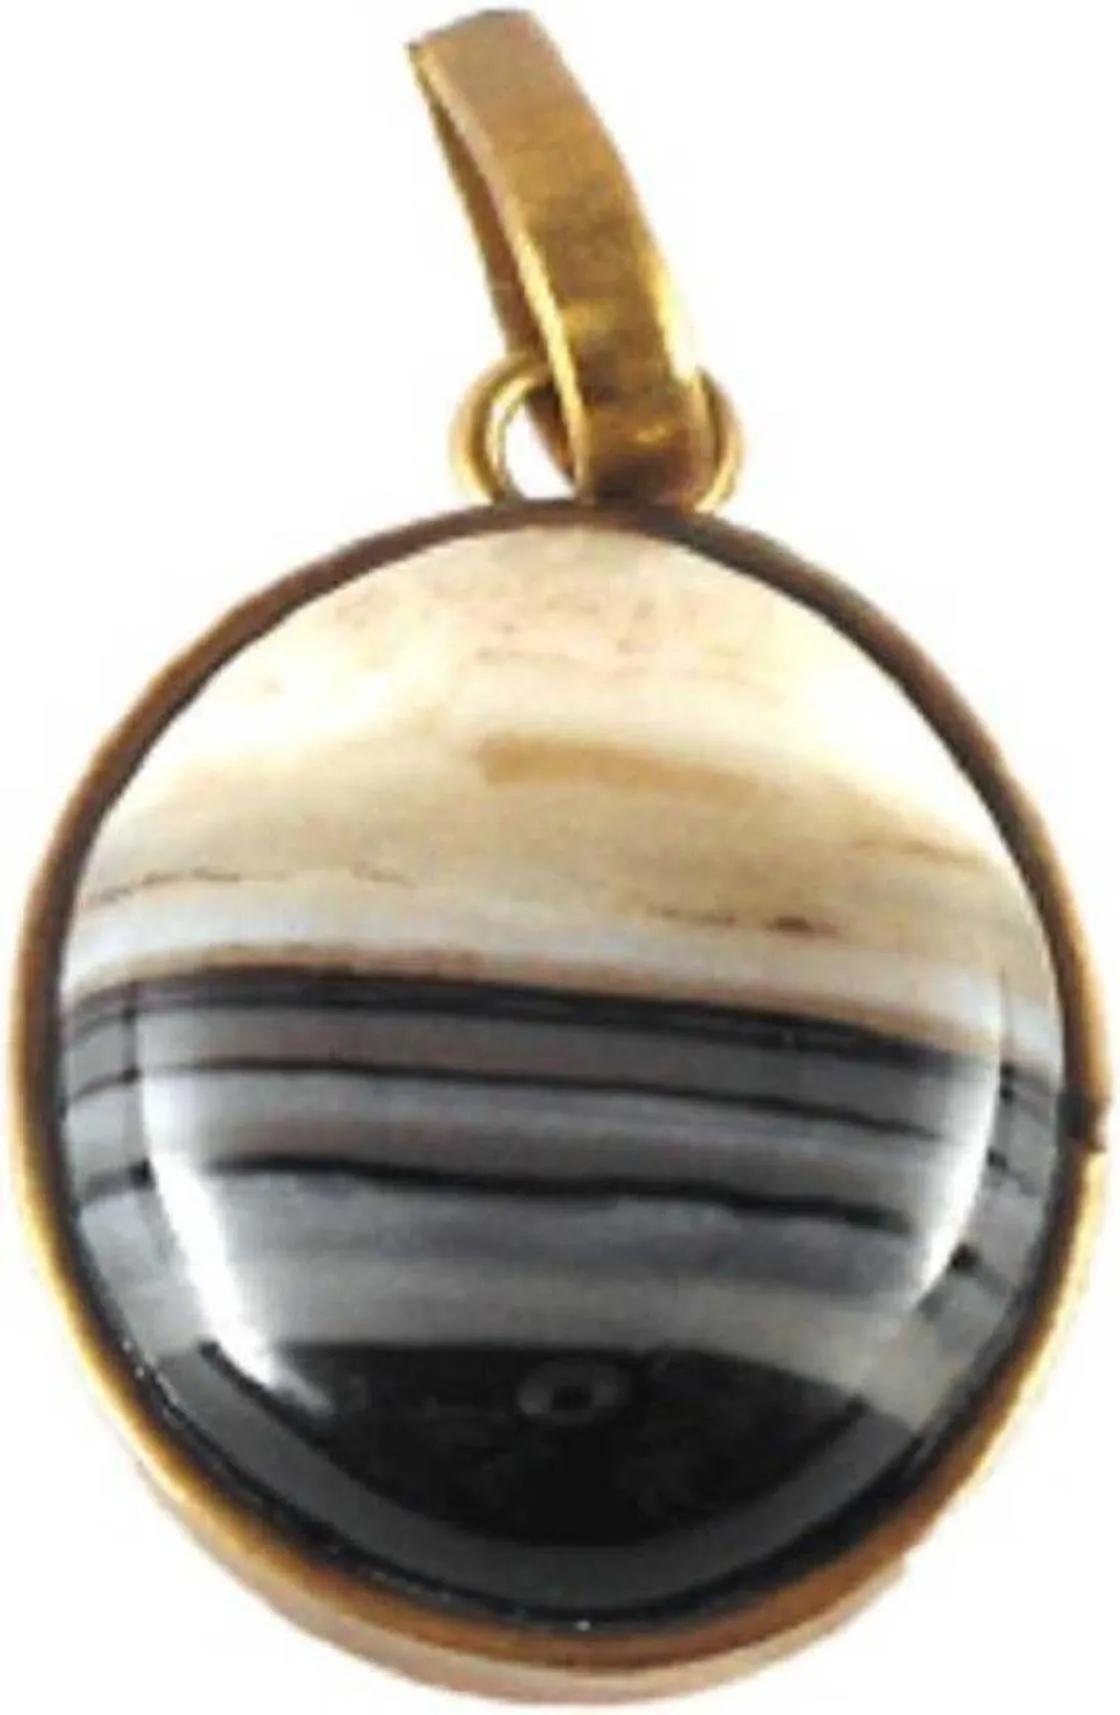
Chopra Gems Gold Plated Stainless Steel Natural and Original Sulemani Agate Hakik Pendant White
Type: Necklaces & Pendants
Brand: Chopra Gems & Jewellery
Price: Rs. 310
 Sulemani hakik is a very fine quality natural certified gemstone brought you exclusively by chopra gems. Sulemani akik are a semi precious gemstone used by many nullify the evil effects of rahu and ketu. Sulemani akik gemstone works slowly but brings great strength. It is widely used since time immemorial ward off curses and disease. Sulemani hakik is also good for headaches, wind, and acidity.A great stone for very sincere hard working people. Also, it helps one with insomnia aka problem with sleep. The hakik stone eliminates stress, neurological disorders, and apathy.It helps in controlling emotions and passions and also inspires spiritually. Sulemani akik stone wearer has the comprehensive power analyze things first before reacting. Sulemani stone is highly recommended for people in politics and services.
Features: Type - natural and original sulemani agate hakik pendant,Color - white,Pendants and lockets
Included: 1 Natural and Original Sulemani Agate Hakik Pendant